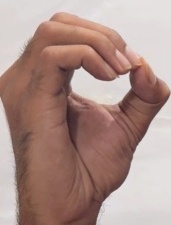
ASL sign: O